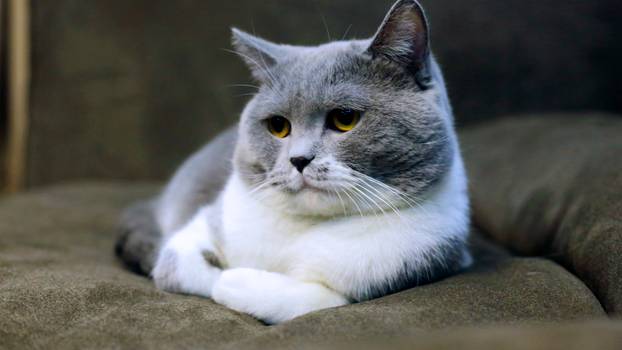
Label: No Watermark